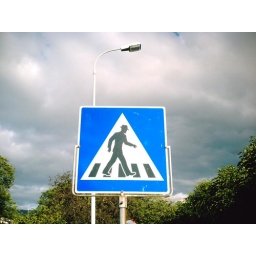
Men have to be very well dressed to cross the street in Bergen